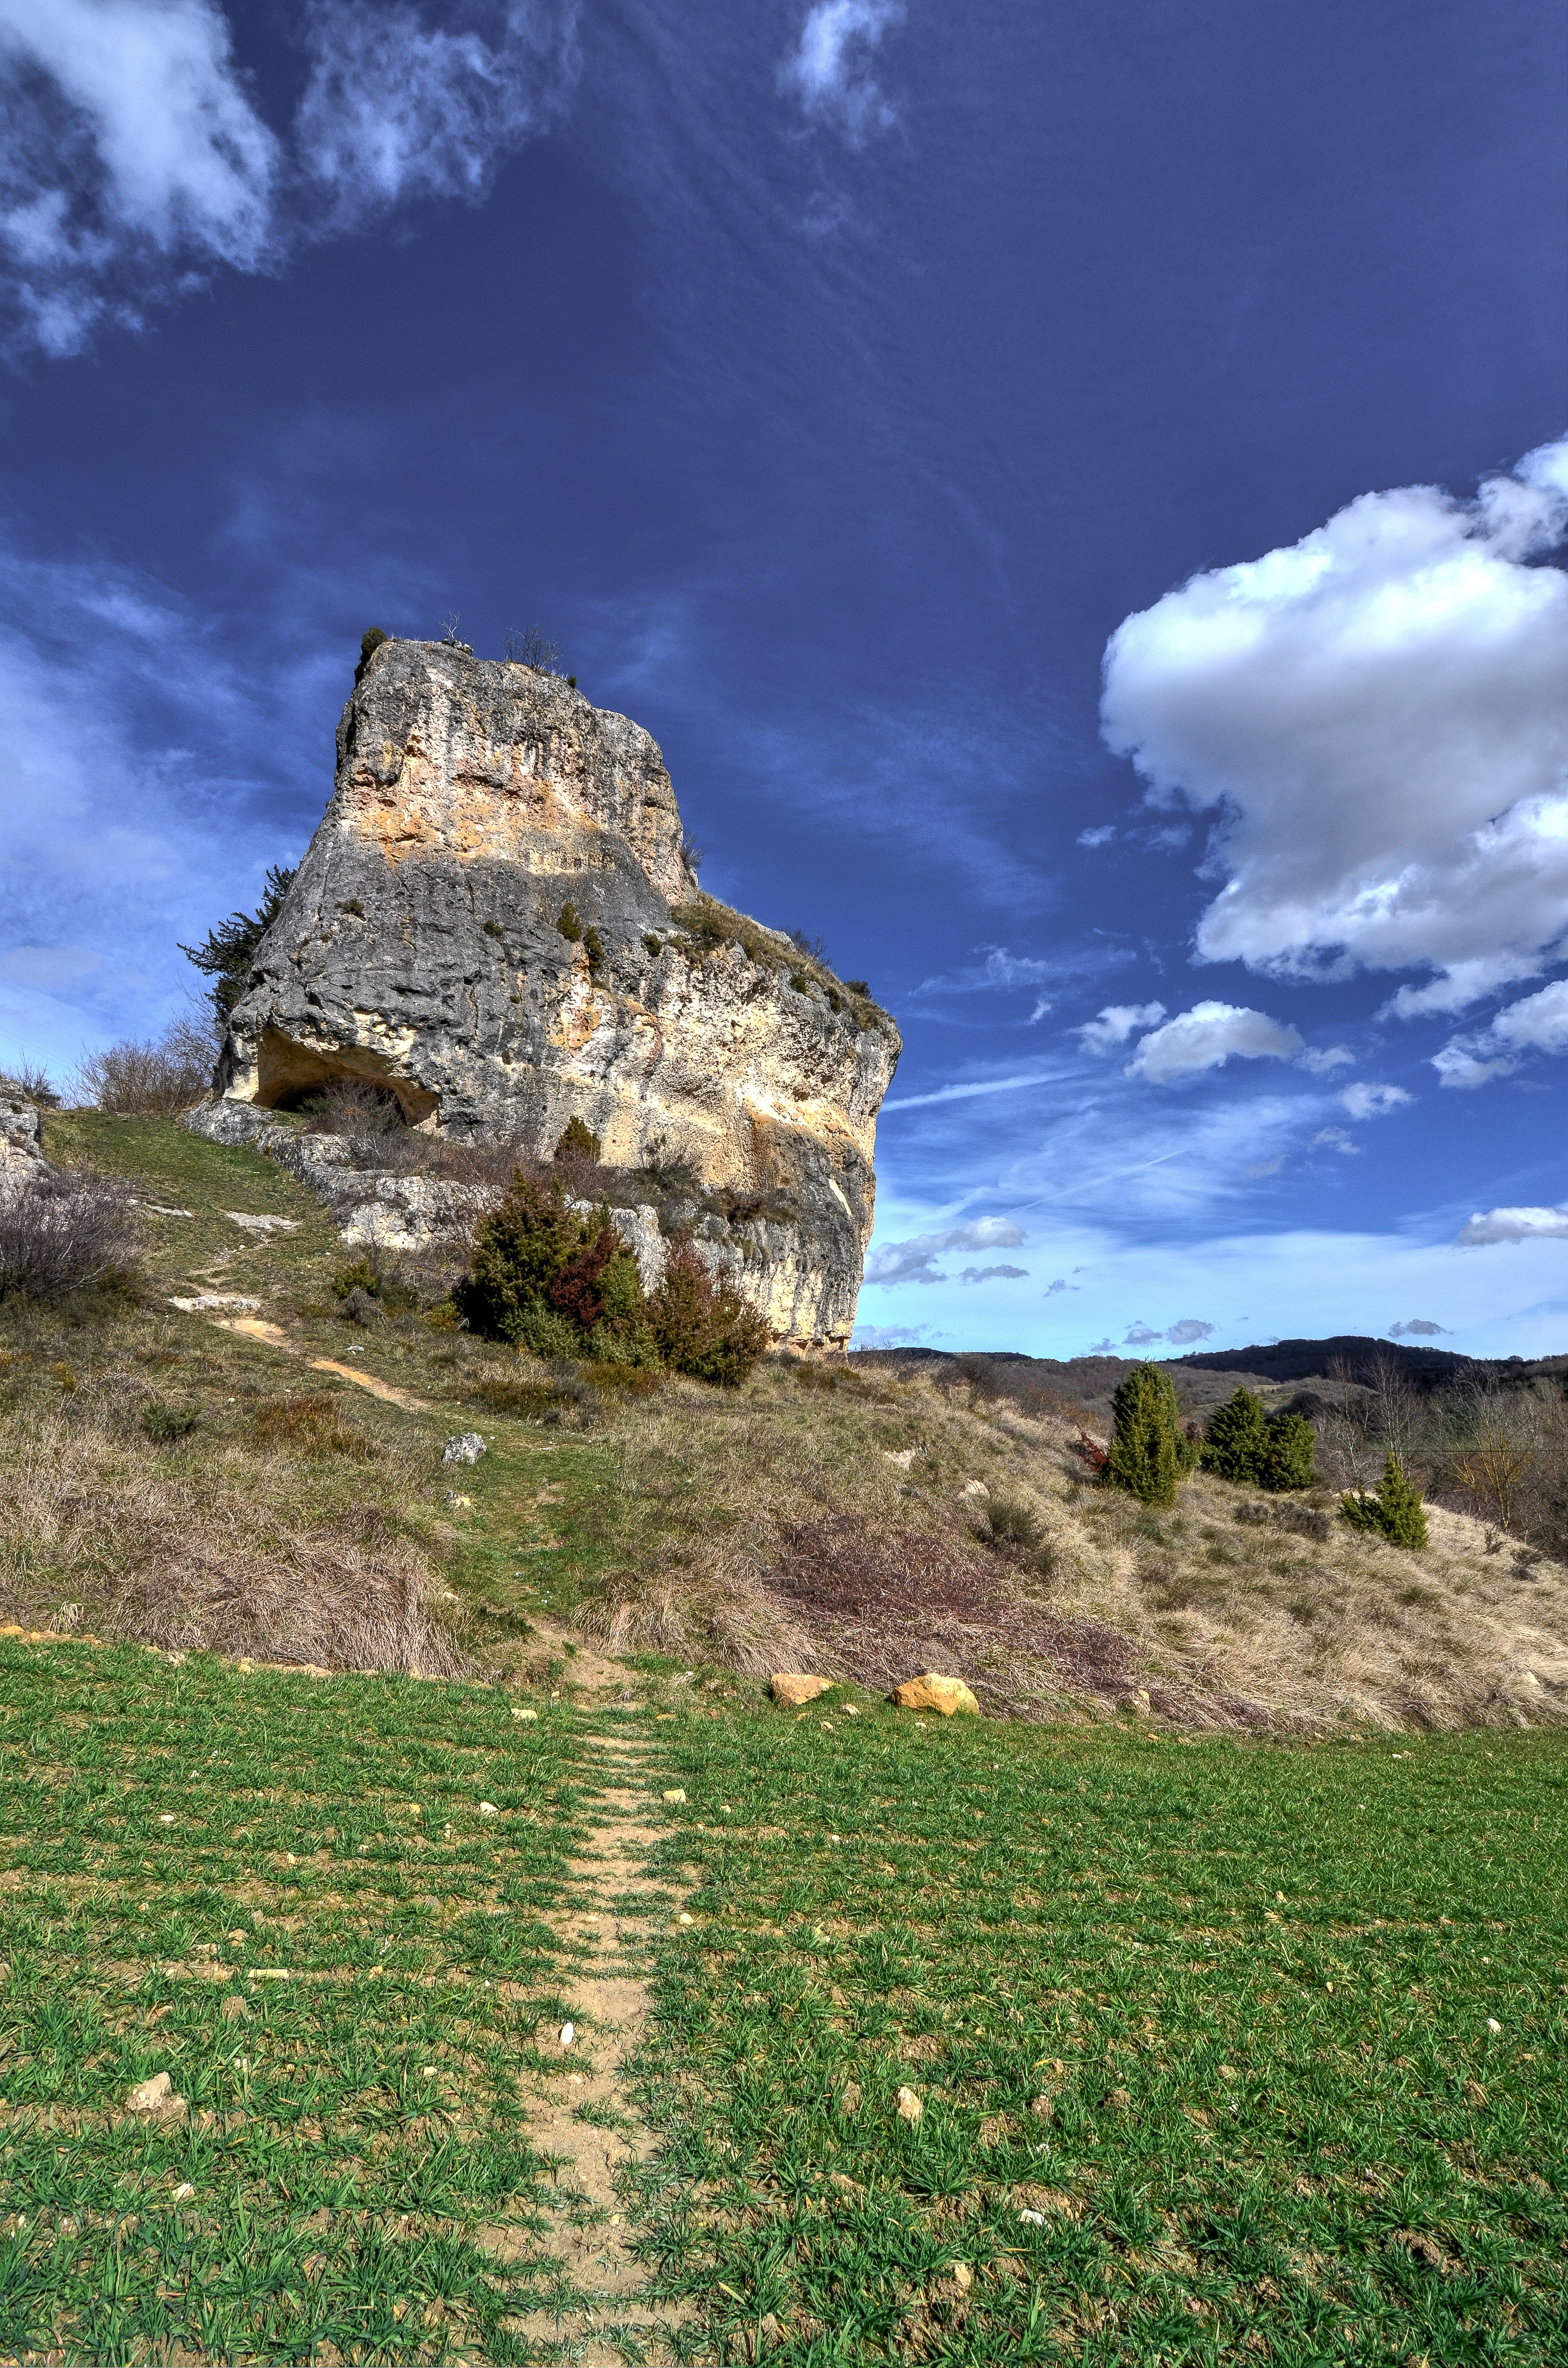
landscape, sea, coast, tree, grass, rock, mountain, light, cloud, sky, sun, field, meadow, hill, valley, mountain range, cliff, heaven, blue, terrain, background image, clouds, background, mountains, alps, ruins, plateau, wallpaper, rural area, geographical feature, mountainous landforms